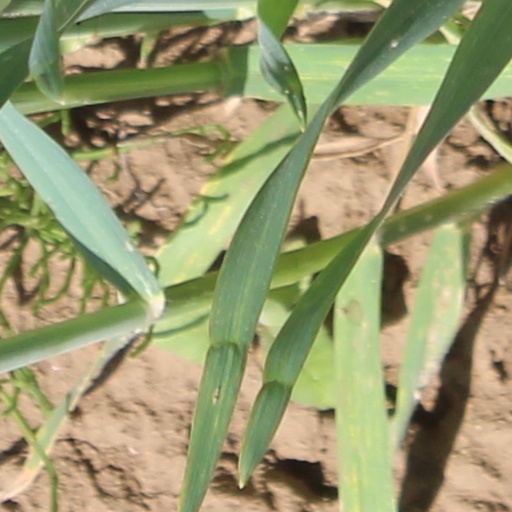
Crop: wheat